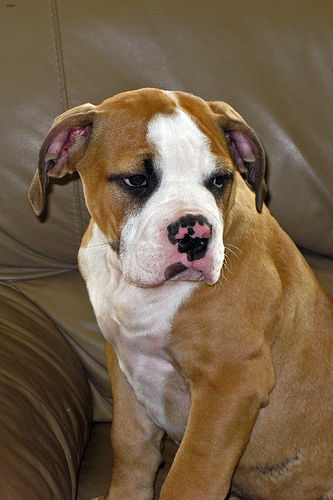
Animal: dog
Breed: american bulldog